Alois Alzheimer

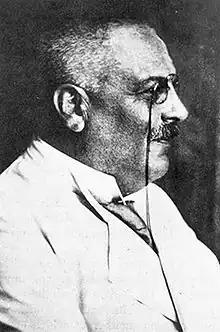
Alzheimer in his later years just before his death

In 1894, Alzheimer married Cecilie Simonette Nathalie Geisenheimer, with whom he had three children. She died in 1901.